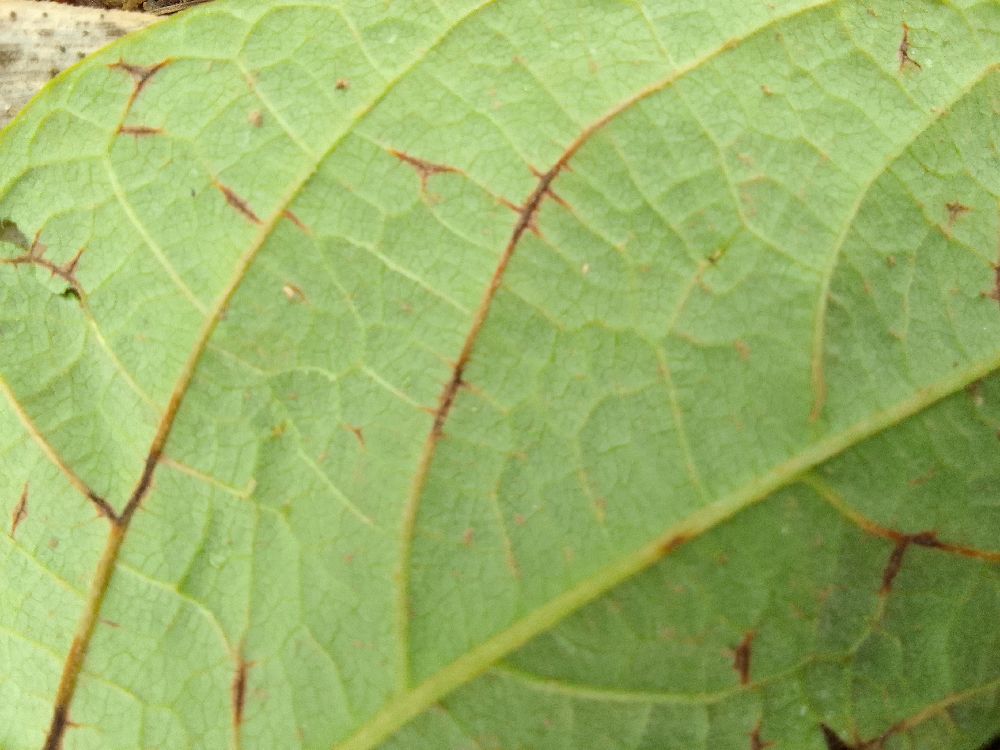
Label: anthracnose